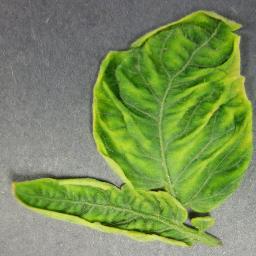
Label: Tomato___Tomato_Yellow_Leaf_Curl_Virus